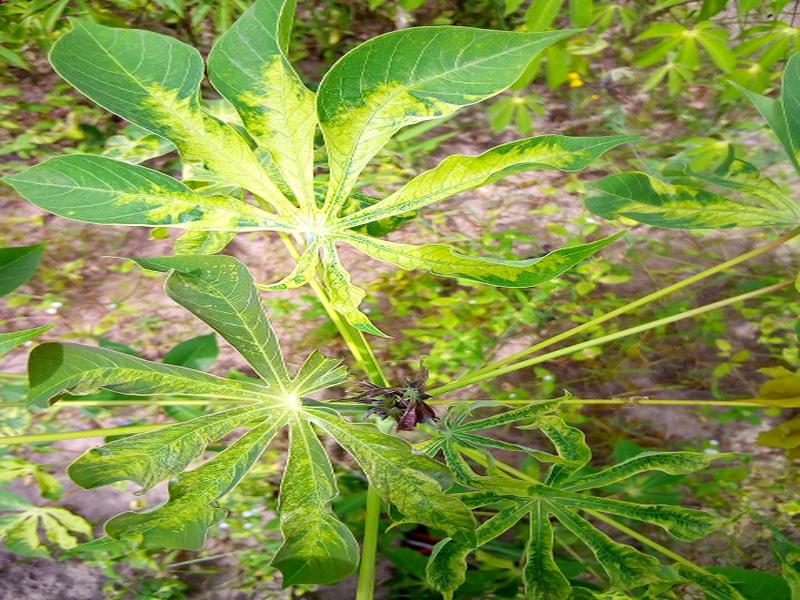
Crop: cassava
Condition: mosaic_disease